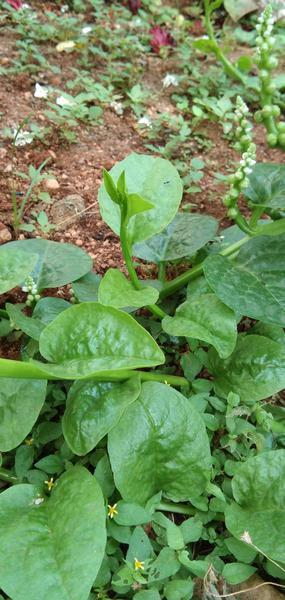
Plant: Basale